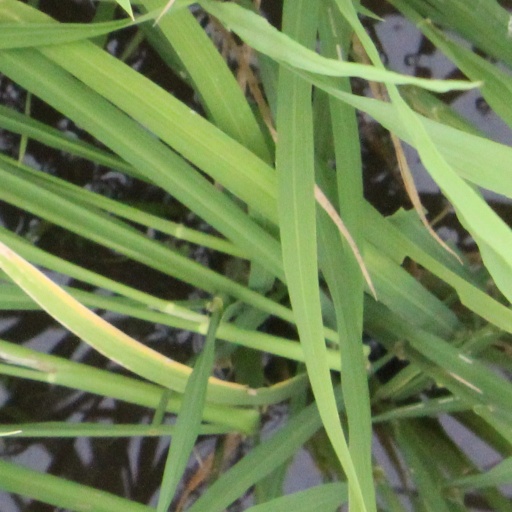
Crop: rice